Bill Sullivan (politician)

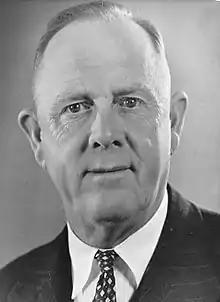

Sir William Sullivan (8 December 1891 – 17 March 1967), was a New Zealand politician of the National Party. A man of large stature, he was affectionately known as "Big Bill".